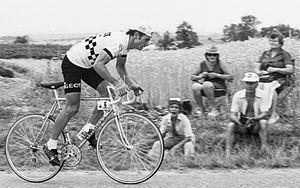
Jacques Esclassan durant le Tour de France 1976. Photographie
Jacques Esclassan est un coureur cycliste français, né le 3 septembre 1948 à Castres.
Cet article regroupe les personnalités et familles de la ville de Castres. Afin de ne pas encombrer cette liste, les évêques successifs de la ville ne sont pas cités ici, mais sur la page : Liste des évêques de Castres.